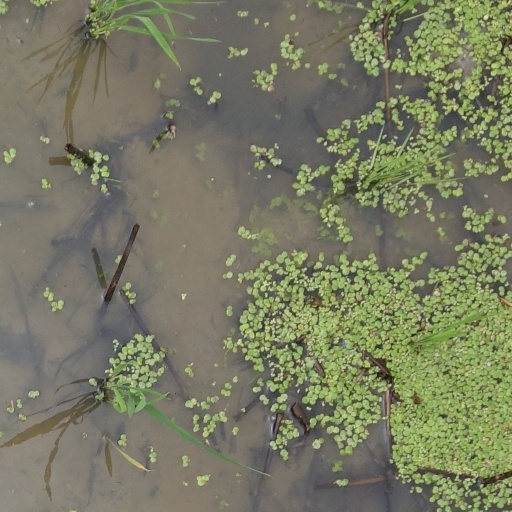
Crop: rice